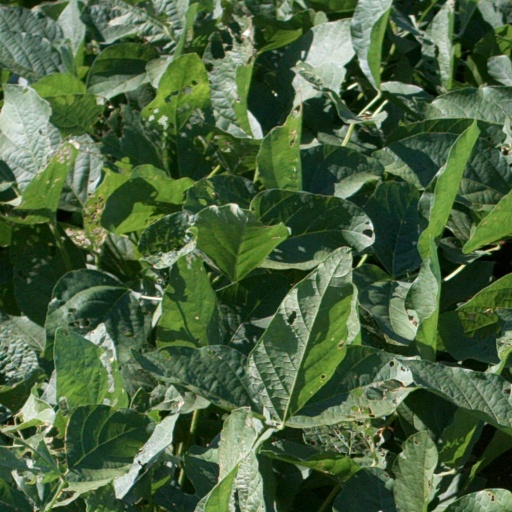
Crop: soybean